I'm Glad There Is You

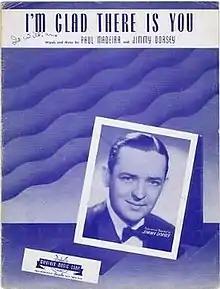
1942 sheet music cover for "I'm Glad There Is You", Mayfair Music Corp., New York.

The song has since been recorded by numerous artists. "I'm Glad There is You" has been covered by Frank Sinatra, Carmen McRae, Ella Fitzgerald, Lena Horne, Ginny Simms, Mel Tormé, Tony Bennett, Grover Washington Jr., Paul Anka, Polly Bergen, Gene Ammons, Alvino Rey, Chris Connor, Jamie Cullum, Arthur Prysock, Lillie Kae, Chet Baker, Sarah Vaughan, Mildred Bailey, Ray Anthony, Dorothy Squires, Shirley Bassey, Jack Jones, Smokey Robinson, Johnny Mathis, Robert Goulet, Connie Francis, Natalie Cole, Johnny Hartman, Julie London, Jackie Gleason, Cannonball Adderley, Rosemary Clooney, The Temptations, Toni Tennille, The Lettermen, Dick Hyman, Chris Montez, June Christy, Wesla Whitfield, Don Cherry, Jane Monheit, Randy Crawford, Matt Monro, The Four Freshmen, Sammy Davis Jr., Dorothy Dandridge, Hazel Scott, Art Garfunkel, Stan Kenton, Oscar Peterson.